List of presidents of San Jose State University

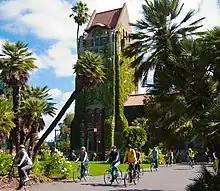
Tower Hall, location of the university president's office from 1910 to 2022.

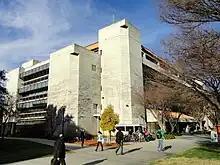
Robert D. Clark Hall, location of the university president's office since 2022.

The following individuals have held the Office of President of San José State University. Before 1899, the officeholder was referred to as the Principal, but has since been referred to as the President. Modern names of educational institutions are used.